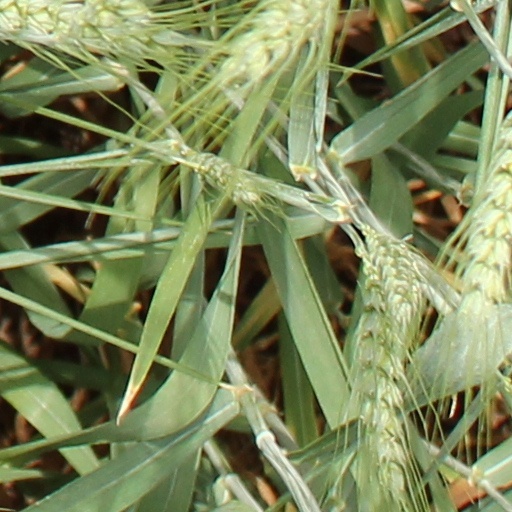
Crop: wheat